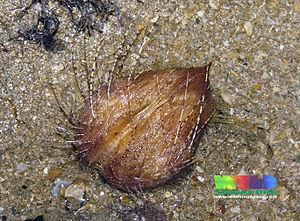
Les échinodermes forment un embranchement d'animaux marins benthiques présents à toutes les profondeurs océaniques, et dont les premières traces fossiles remontent au Cambrien.
Lovenia est un genre d'oursins irréguliers de la famille des Loveniidae.
L'ordre des Spatangoidea regroupe plusieurs familles d'oursins dits « irréguliers », appartenant à l'embranchement des échinodermes.
Salmacis sphaeroides est une espèce d'oursins de la famille des Temnopleuridae.
« Red sea urchin 'almost immortal' », BBC News, ‎ 24 novembre 2003